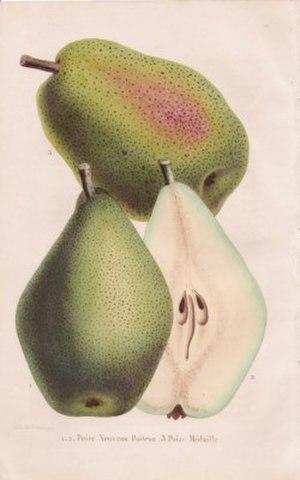
Nouveau Poiteau
La Nouveau Poiteau est une variété de poire ancienne.